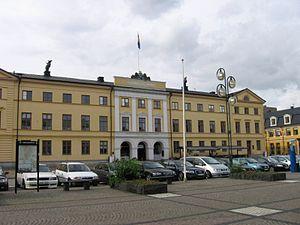
Kristianstad est une ville de Suède, chef-lieu de la commune de Kristianstad, dans le comté de Scanie. 95 678 personnes y vivent en 2018.